Drake (musician)

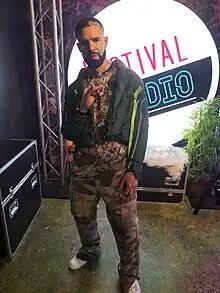
A wax figure of Drake in Madame Tussauds.

Drake's lyrical subject matter, which often revolves around relationships, have had widespread use on social media through photo captions to reference emotions or personal situations. However, this content has incited mixed reception from fans and critics, with some deeming him as sensitive and inauthentic, traits perceived as antithetical to traditional hip-hop culture. He is also known for his large and extravagant lifestyle, including for high-end themed birthday parties; he maintained this image in his early career by renting a Rolls-Royce Phantom, which he was eventually gifted in 2021. He cultivated a reputation as a successful gambler; between December 2021 and February 2022, he was reported to have made bets of over $1 billion, which included winnings ranging between $354,000 and $7 million, however some of the forms of gambling he promotes, such as roulette, have negative expected values.